William Highett

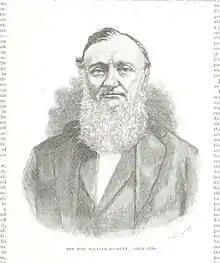
An 1888 illustration of Highett

William Highett (1807 – 29 November 1880) was a banker, landowner and politician in colonial Victoria. He was also a member of the Victorian Legislative Council.